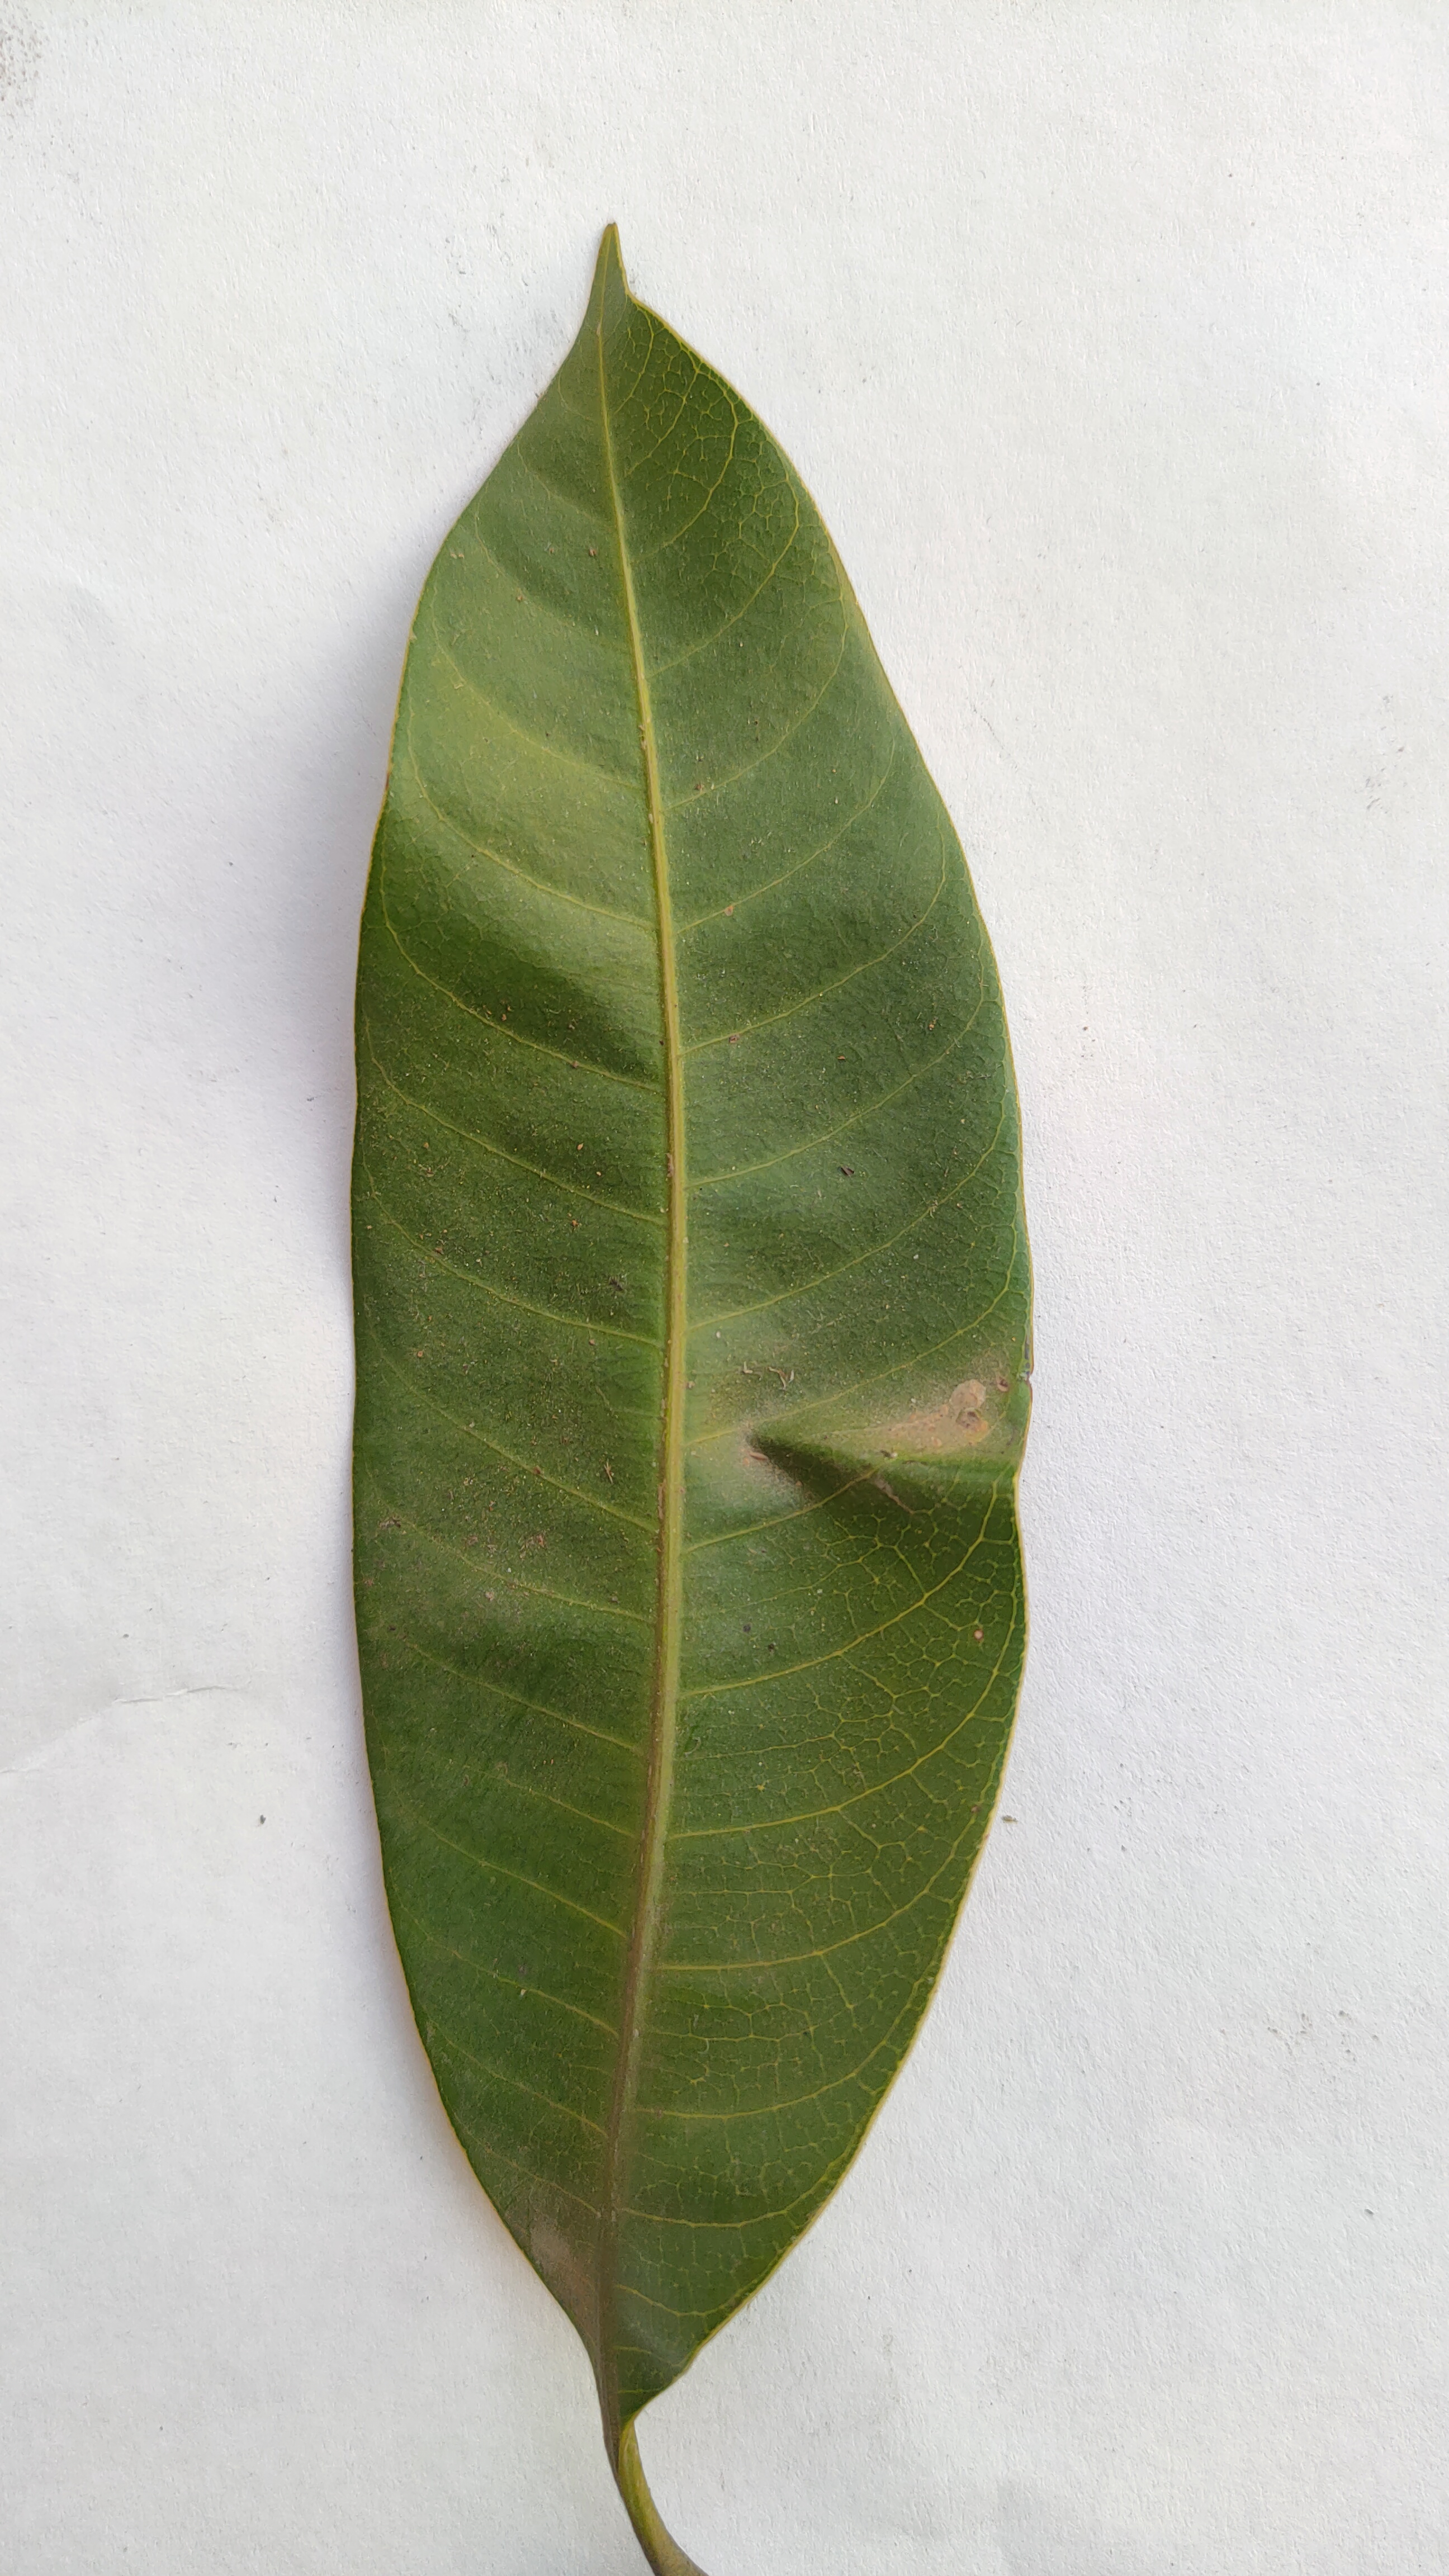
Leaf variety: Mango